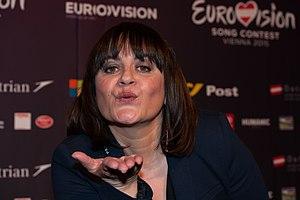
Concours Eurovision de la chanson 2015 à Vienne (Autriche)
Lisa Angell, nom de scène de Virginie Vetrano, est une chanteuse française née le 21 septembre 1968 à Paris.